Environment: real
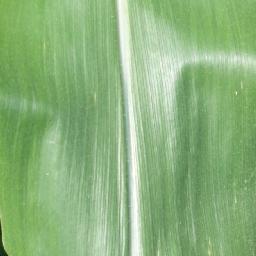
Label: healthy